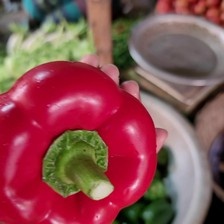
Label: capsicum